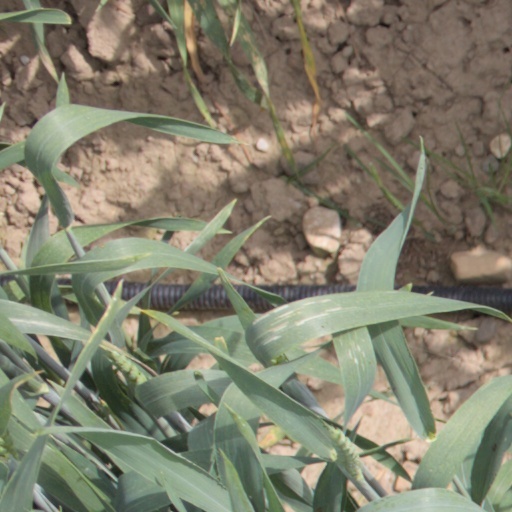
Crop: wheat